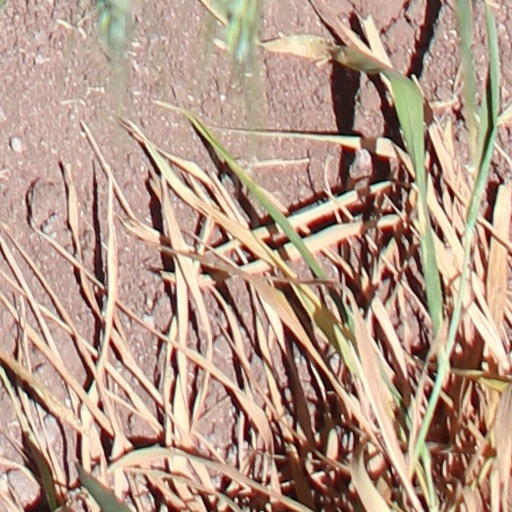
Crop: wheat